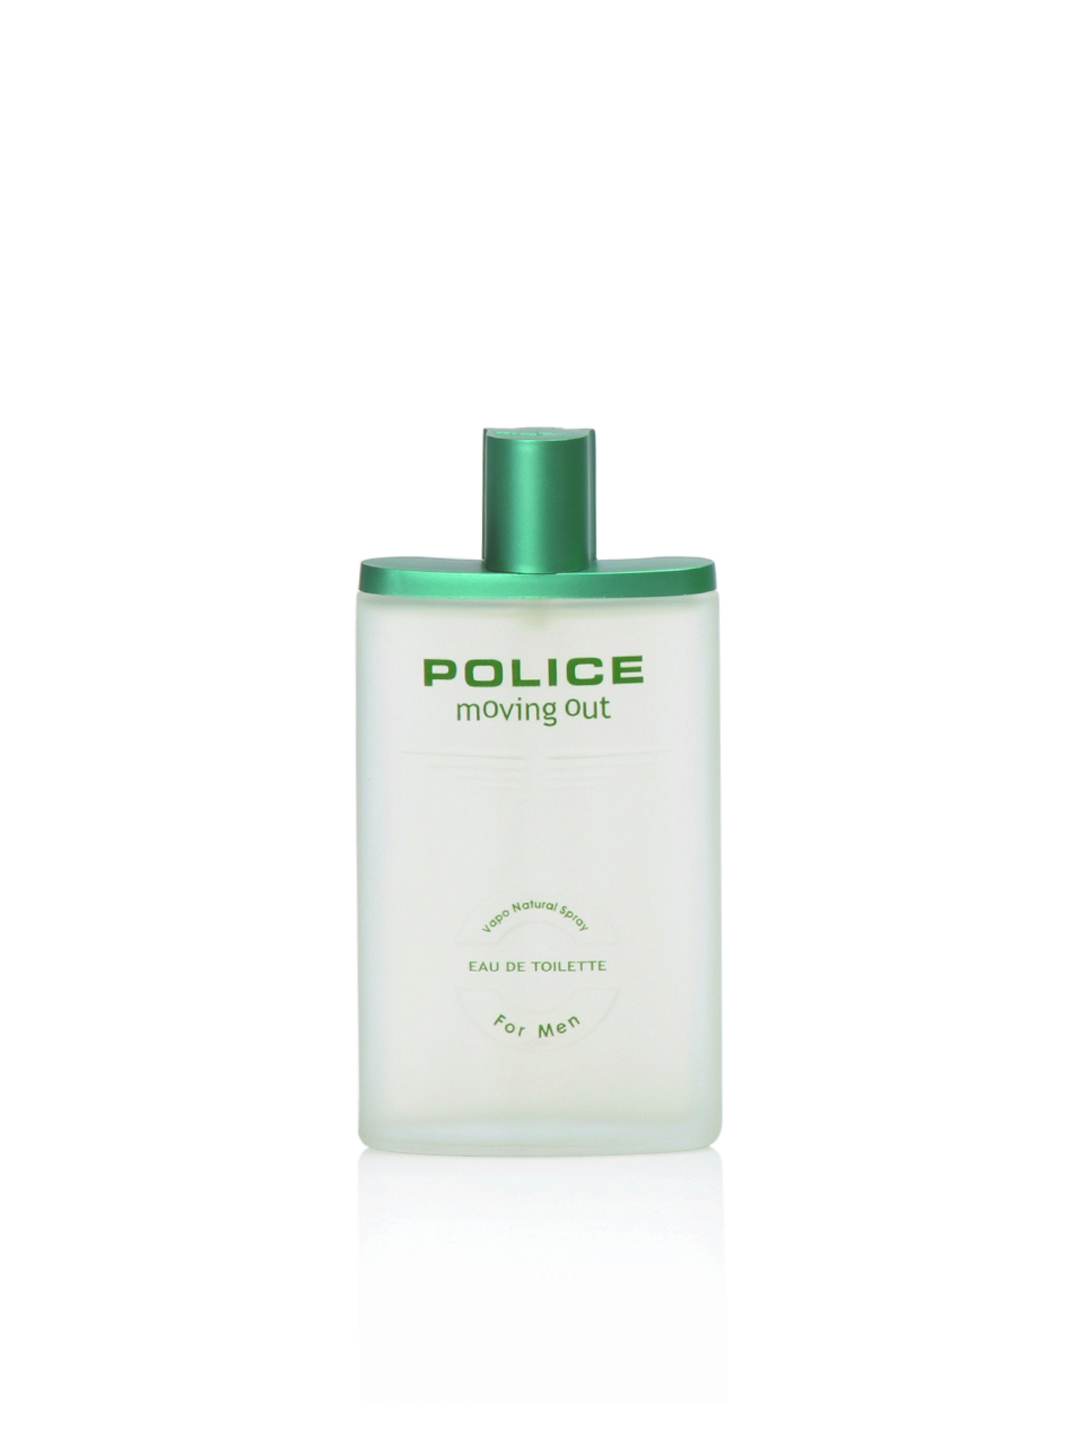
Police Men Moving Out 100 ml Perfume
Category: Personal Care / Fragrance / Perfume and Body Mist
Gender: Men
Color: Green
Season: Spring 2017
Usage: Casual